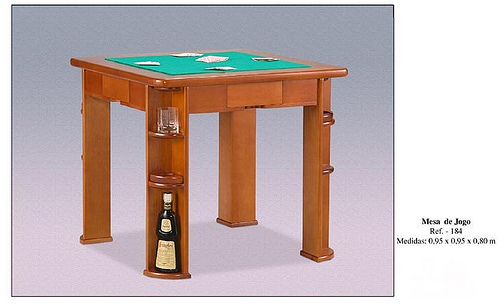
Label: not_food